Itaú Cultural

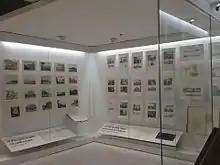
Acervo Coleção Brasiliana

The institute holds two permanent exhibitions: "Brasiliana", presenting paintings, drawings, engravings, maps and documents depicting Brazil from the arrival of the colonists, and "Numismática", exhibiting gold coins and bars produced as far back as the time of Portuguese rule in Brazil and as recent as the present day. A wall with 300 engravings on one of the floors, regarding the Brazilian flora and fauna, is part of the exhibition.